Peopling of the Americas

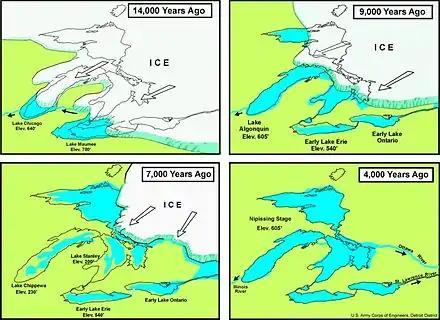
A diagram of the formation of the Great Lakes

The onset of the Last Glacial Maximum after 30,000 years BP saw the expansion of alpine glaciers and continental ice sheets that blocked migration routes out of Beringia. By 21,000 years BP, and possibly thousands of years earlier, the Cordilleran and Laurentide ice sheets coalesced east of the Rocky Mountains, closing off a potential migration route into the center of North America. Alpine glaciers in the coastal ranges and the Alaskan Peninsula isolated the interior of Beringia from the Pacific coast. Coastal alpine glaciers and lobes of Cordilleran ice coalesced into piedmont glaciers that covered large stretches of the coastline as far south as Vancouver Island and formed an ice lobe across the Straits of Juan de Fuca by 18,000 BP. Coastal alpine glaciers started to retreat around 19,000 BP while Cordilleran ice continued advancing in the Puget lowlands up to 16,800 BP. Even during the maximum extent of coastal ice, unglaciated refugia persisted on present-day islands, that supported terrestrial and marine mammals. As deglaciation occurred, refugia expanded until the coast became ice-free by 15,000 BP. The retreat of glaciers on the Alaskan Peninsula provided access from Beringia to the Pacific coast by around 17,000 BP. The ice barrier between interior Alaska and the Pacific coast broke up starting around 16,200 BP. The ice-free corridor to the interior of North America opened between 13,000 and 12,000 BP. Glaciation in eastern Siberia during the LGM was limited to alpine and valley glaciers in mountain ranges and did not block access between Siberia and Beringia.